John Coughlin (alderman)

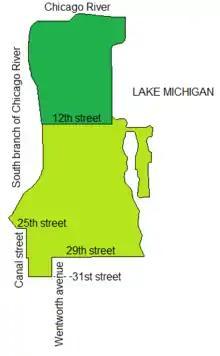
Boundaries of the 1st ward in

Coughlin's tenure was marked by a large amount of corruption, in which he, Kenna, and 19th ward alderman Johnny Powers led the Gray Wolves, a group of notorious aldermen. In the late 19th century Chicago would award franchises to private companies for construction of such utilities as gas and public transit, the latter of which would prove contentious in Chicago. Businesses seeking such lucrative contracts would bribe and otherwise work with the aldermen in a practice known as "boodling". Such antics ultimately led to the creation of the reform organization Municipal Voters' League to run and endorse candidates in opposition to the Gray Wolves. Despite being almost invariably excoriated by the Municipal Voters' League Coughlin himself was re-elected 19 times and never defeated, running unopposed in his last four elections. Indifferent if not enthused about his reputation for corruption, upon being accused of corruption he demanded a retraction not for the charge of graft but for the claim he was born in Waukegan.